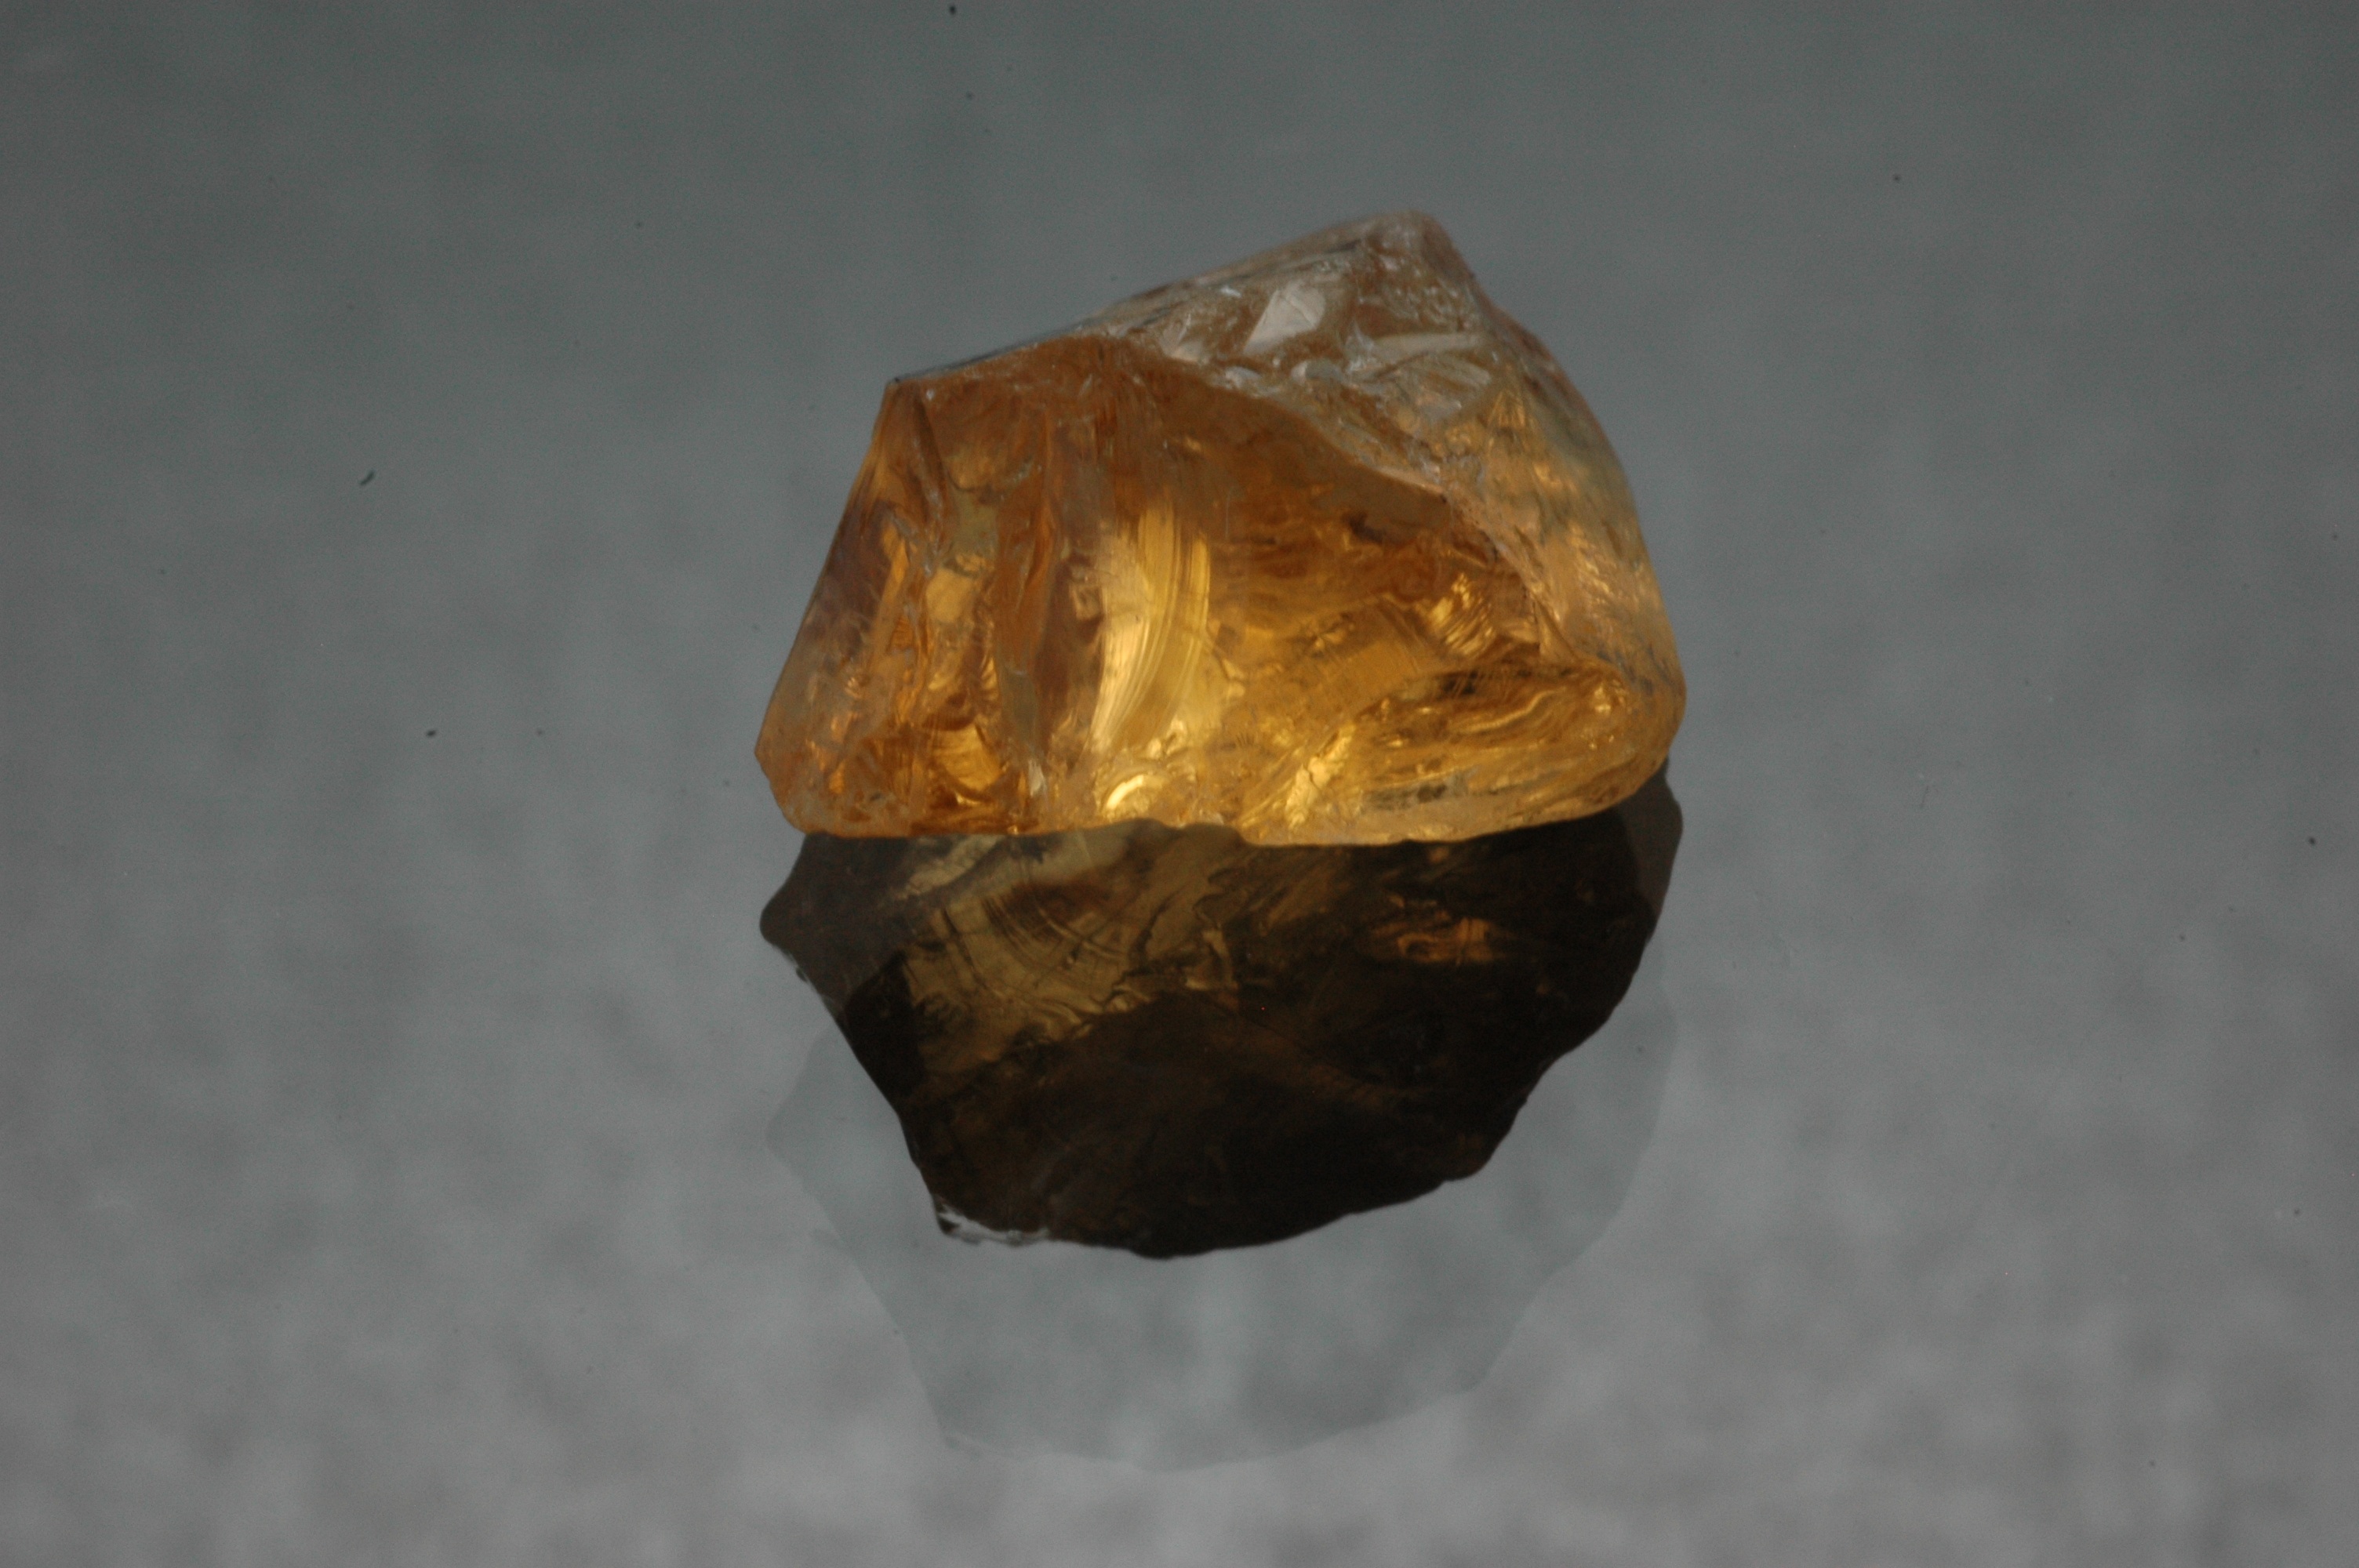
rock, metal, material, jewellery, gem, mineral, lapidary, macro photography, precious, gemstone rough, golden beryl, yellow emerald